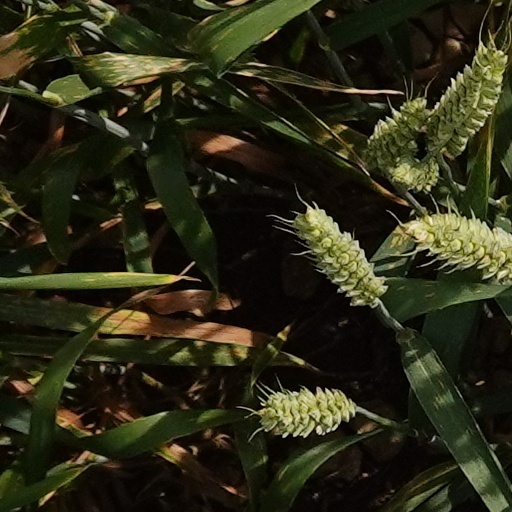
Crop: wheat